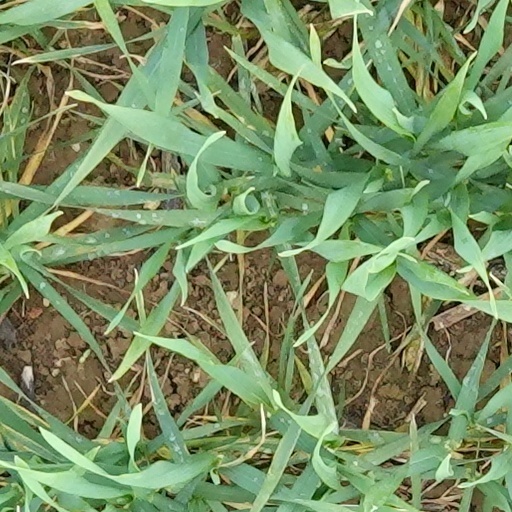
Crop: wheat